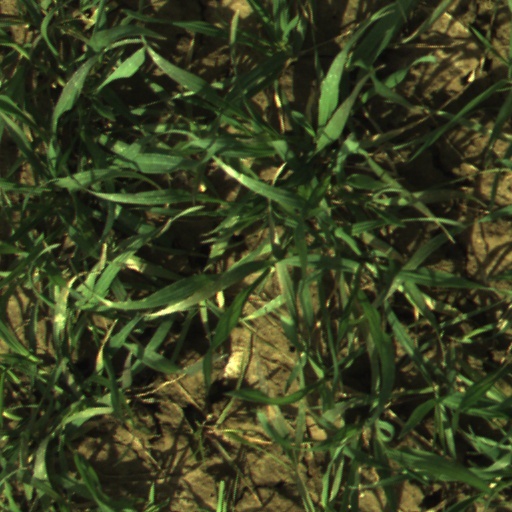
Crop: wheat